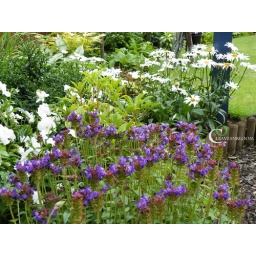
Prunella in flower in August 2010 alongside Shasta daisies and white pansies near the pond